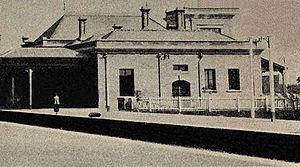
La gare de Suzhou est une gare ferroviaire de la ligne Shanghai – Pékin et de la ligne LGV Shanghai - Nankin. Elle est située à Suzhou.